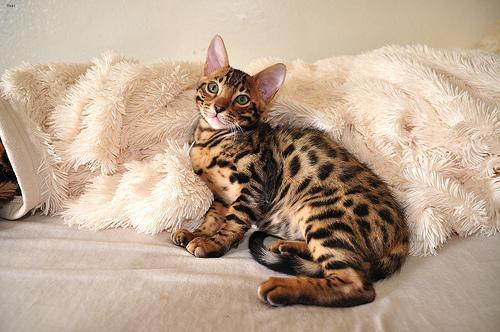
Bengal